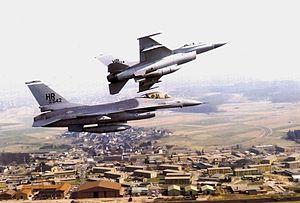
La Hahn Air Base est une ancienne importante base de l'USAF, située en Rhénanie-Palatinat, en Allemagne.